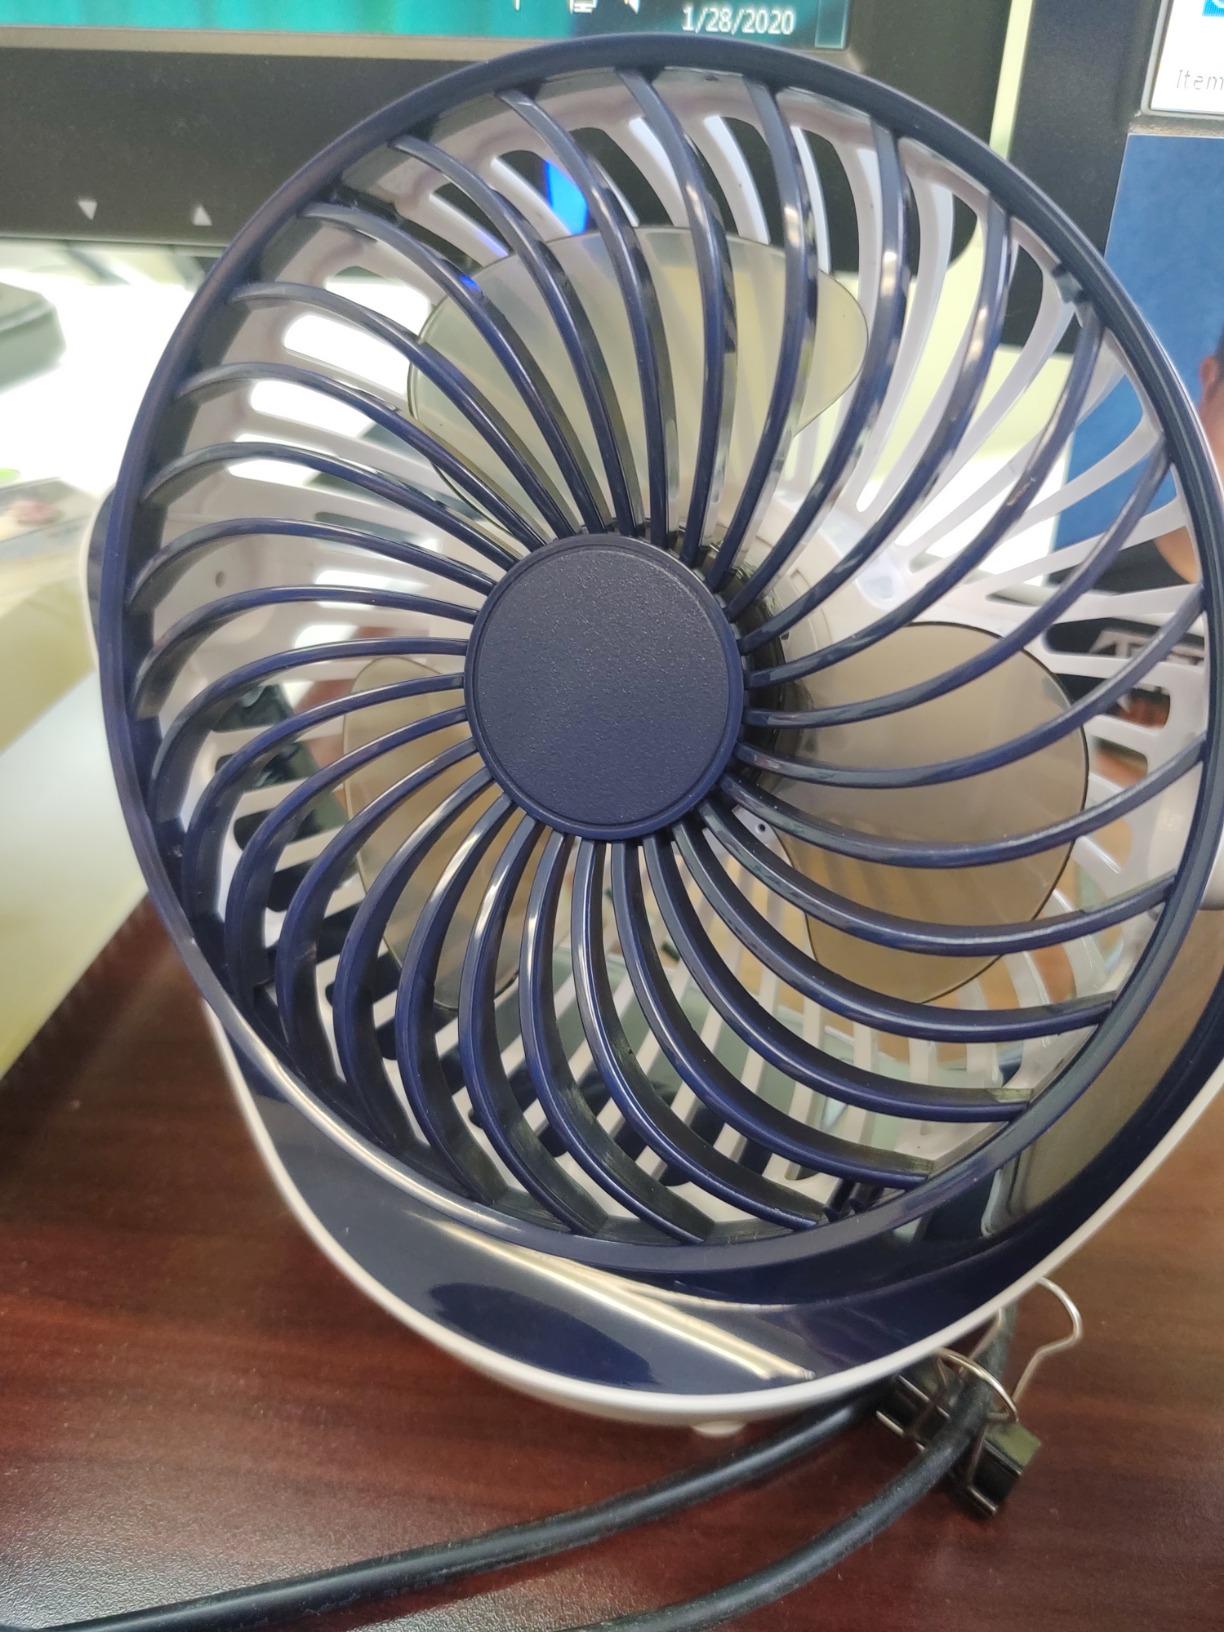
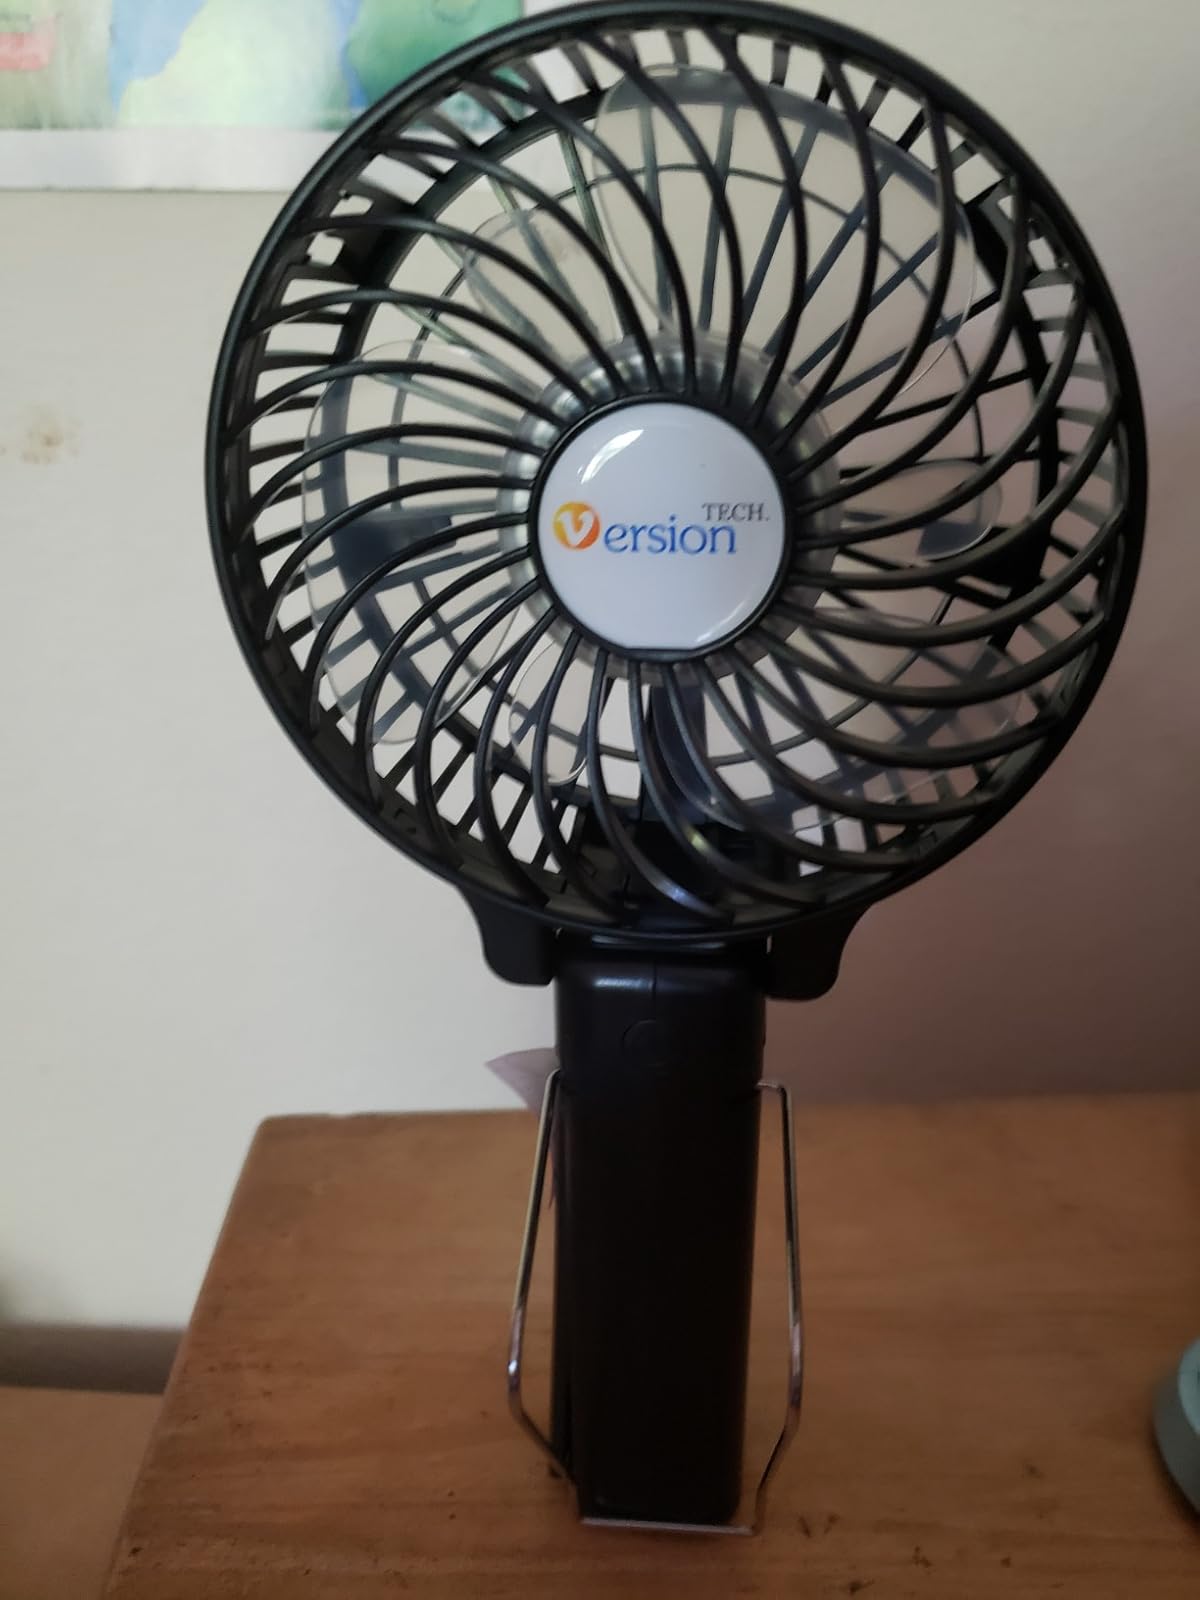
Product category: fan
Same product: no